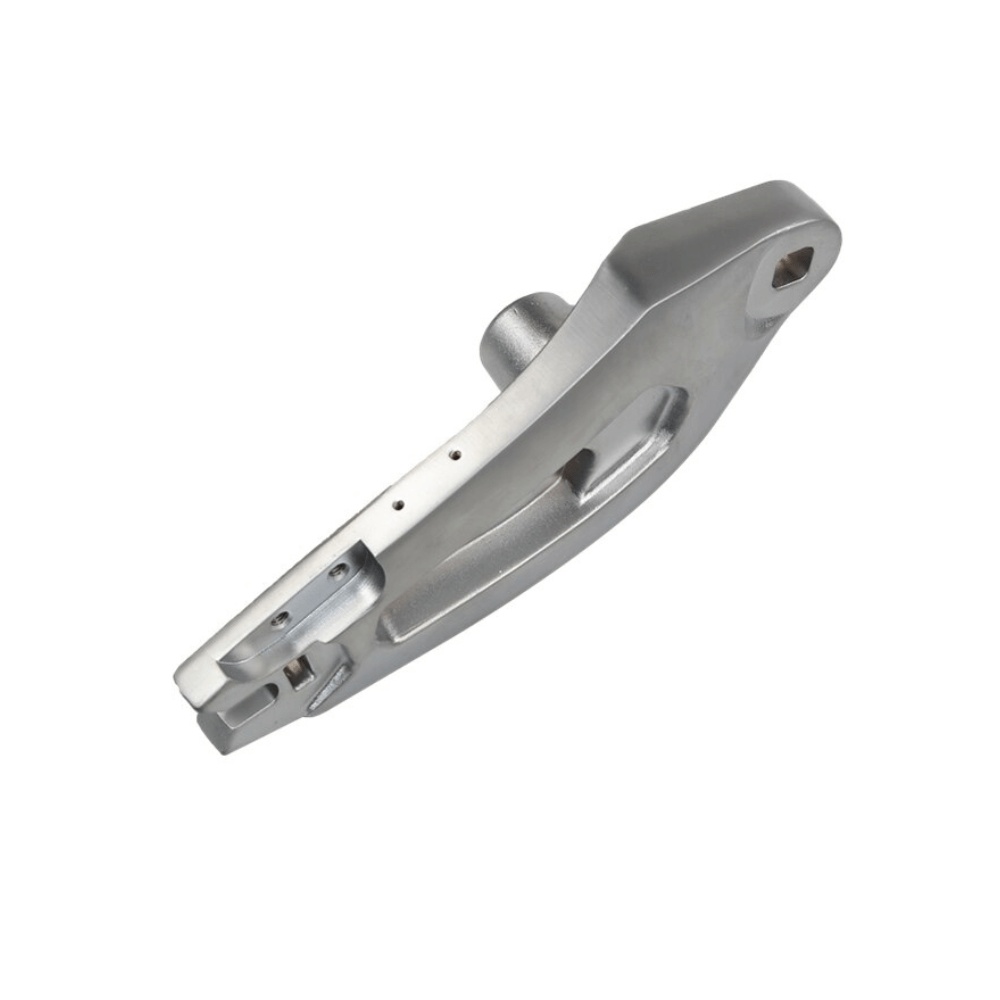
ZERO 8X Front Rocker Arm (L)
Brand: Falcon PEV Pte Ltd
The ZERO 8X Front Rocker Arm (L) - an exceptional suspension arm designed specifically for the ZERO 8X Electric Scooter. Constructed from high-quality aluminium alloy, this arm offers superior durability and strength while remaining lightweight. Weighing approximately 610g, it strikes the perfect balance between sturdiness and maneuverability. The rocker arm serves as the crucial link between the scooter body and the wheel, ensuring seamless functionality and stability during rides. Its precision-engineered design guarantees optimal performance, allowing riders to confidently navigate various terrains with ease. Crafted with meticulous attention to detail, this suspension arm exemplifies both reliability and longevity. Its robust construction ensures the arm can withstand the rigors of regular usage, making it an ideal choice for scooter enthusiasts seeking a dependable and long-lasting component. Upgrade your ZERO 8X Electric Scooter with the rocker arm and experience enhanced ride quality, improved control, and enhanced maneuverability. Elevate your scooter's performance and conquer the streets with confidence, knowing that you have a top-notch suspension arm supporting you every step of the way.
Category: Sporting Goods > Outdoor Recreation